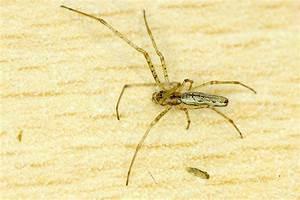
spider